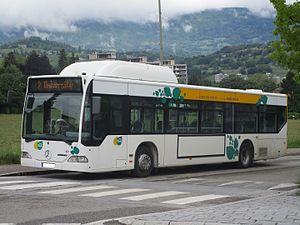
Le bus Mercedes-Benz Citaro C1 n°3051 du STAC à l’arrêt Université Jacob à Jacob-Bellecombette le 24 mai 2016.
Synchro Bus, anciennement Stac, est une marque déposée appartenant à la communauté d’agglomération du Grand Chambéry, qui désigne sous ce nom son service de transport en commun. Ce dernier dessert les 38 communes de Grand Chambéry ainsi que les communes du Bourget-du-Lac et de Voglans, rattachées à la communauté d’agglomération Grand Lac, à l'aide d'un réseau composé de 19 lignes régulières, d’un service de transport à la demande et de transport scolaire, et d’une ligne de vélotaxis, appelée Vélobulle, reliant les quatre arrêts de correspondance situés dans le centre-ville de Chambéry.
Transdev Chambéry est une filiale de Transdev qui gère le réseau urbain de bus de la communauté d’agglomération Grand Chambéry depuis le 1ᵉʳ janvier 2012. Celui-ci dessert les 38 communes de Grand Chambéry ainsi que deux communes rattachées à la communauté d’agglomération Grand Lac, Le Bourget-du-Lac et Voglans.